2021 Israel–Palestine crisis

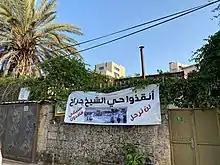
Sign in Arabic reading "We will not leave" on the walls of the Sheikh Jarrah neighborhood

On 18 May, the Greek foreign minister Nikos Dendias becomes the first European official to visit Israel and Palestine, followed by a visit to Jordan, in consultation with France, Egypt, the United Arab Emirates and the United States as part of the efforts for brokering a ceasefire between the two parties, while France announced the filing of a resolution with the UN Security Council calling for a cease-fire, in coordination with Egypt and Jordan. The resolution could be circulated as soon as 19 May. Security Council press and presidential statements require approval of all 15 members while resolutions do not.